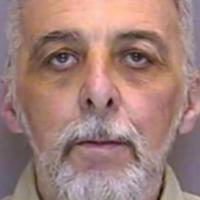
Age group: age 66-80